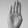
ASL letter: B